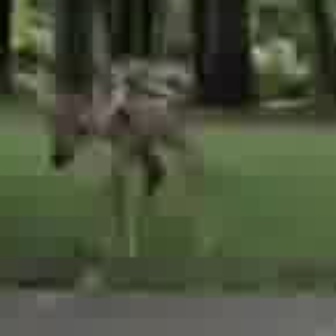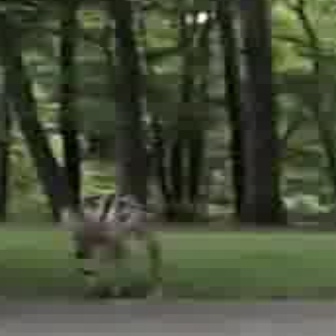
  Please identify the target specified by the bounding box [5,46,215,257] in the first image and locate it in the second image. Return the coordinates in [x_min,y_min,x_max,y_max] format.
Answer: [55,190,164,299]